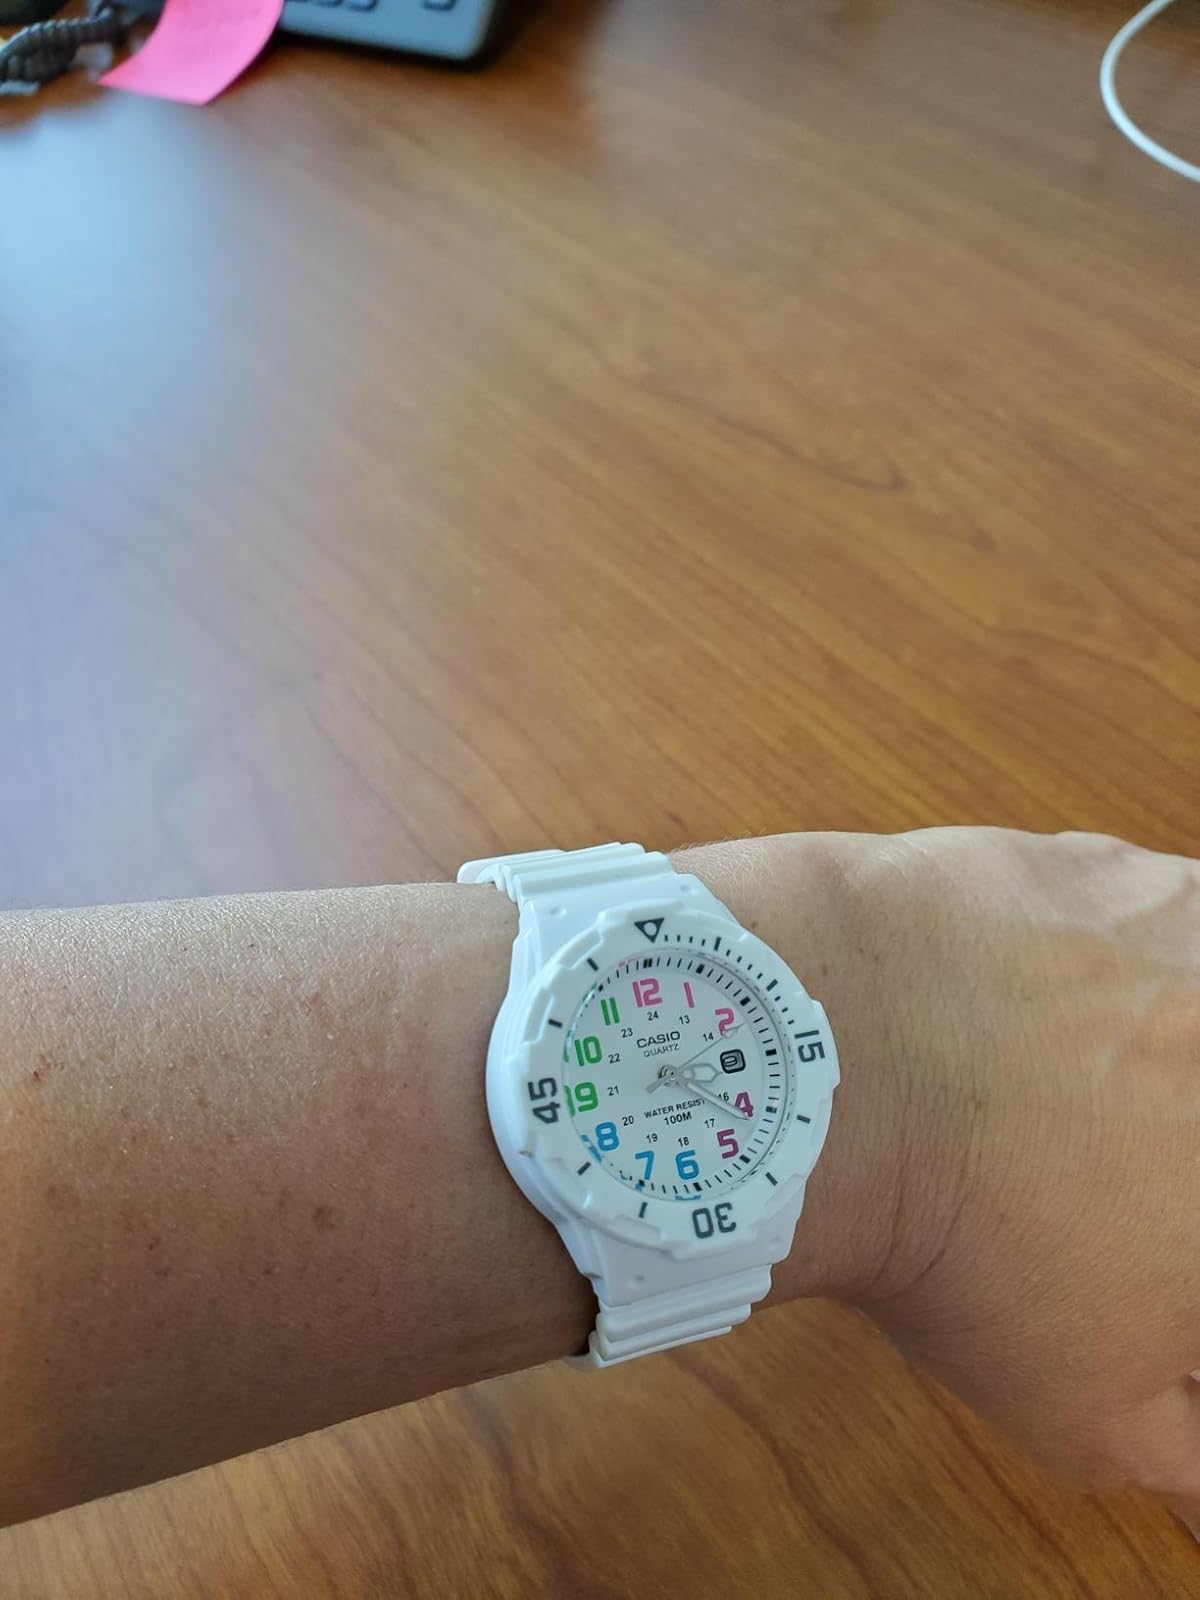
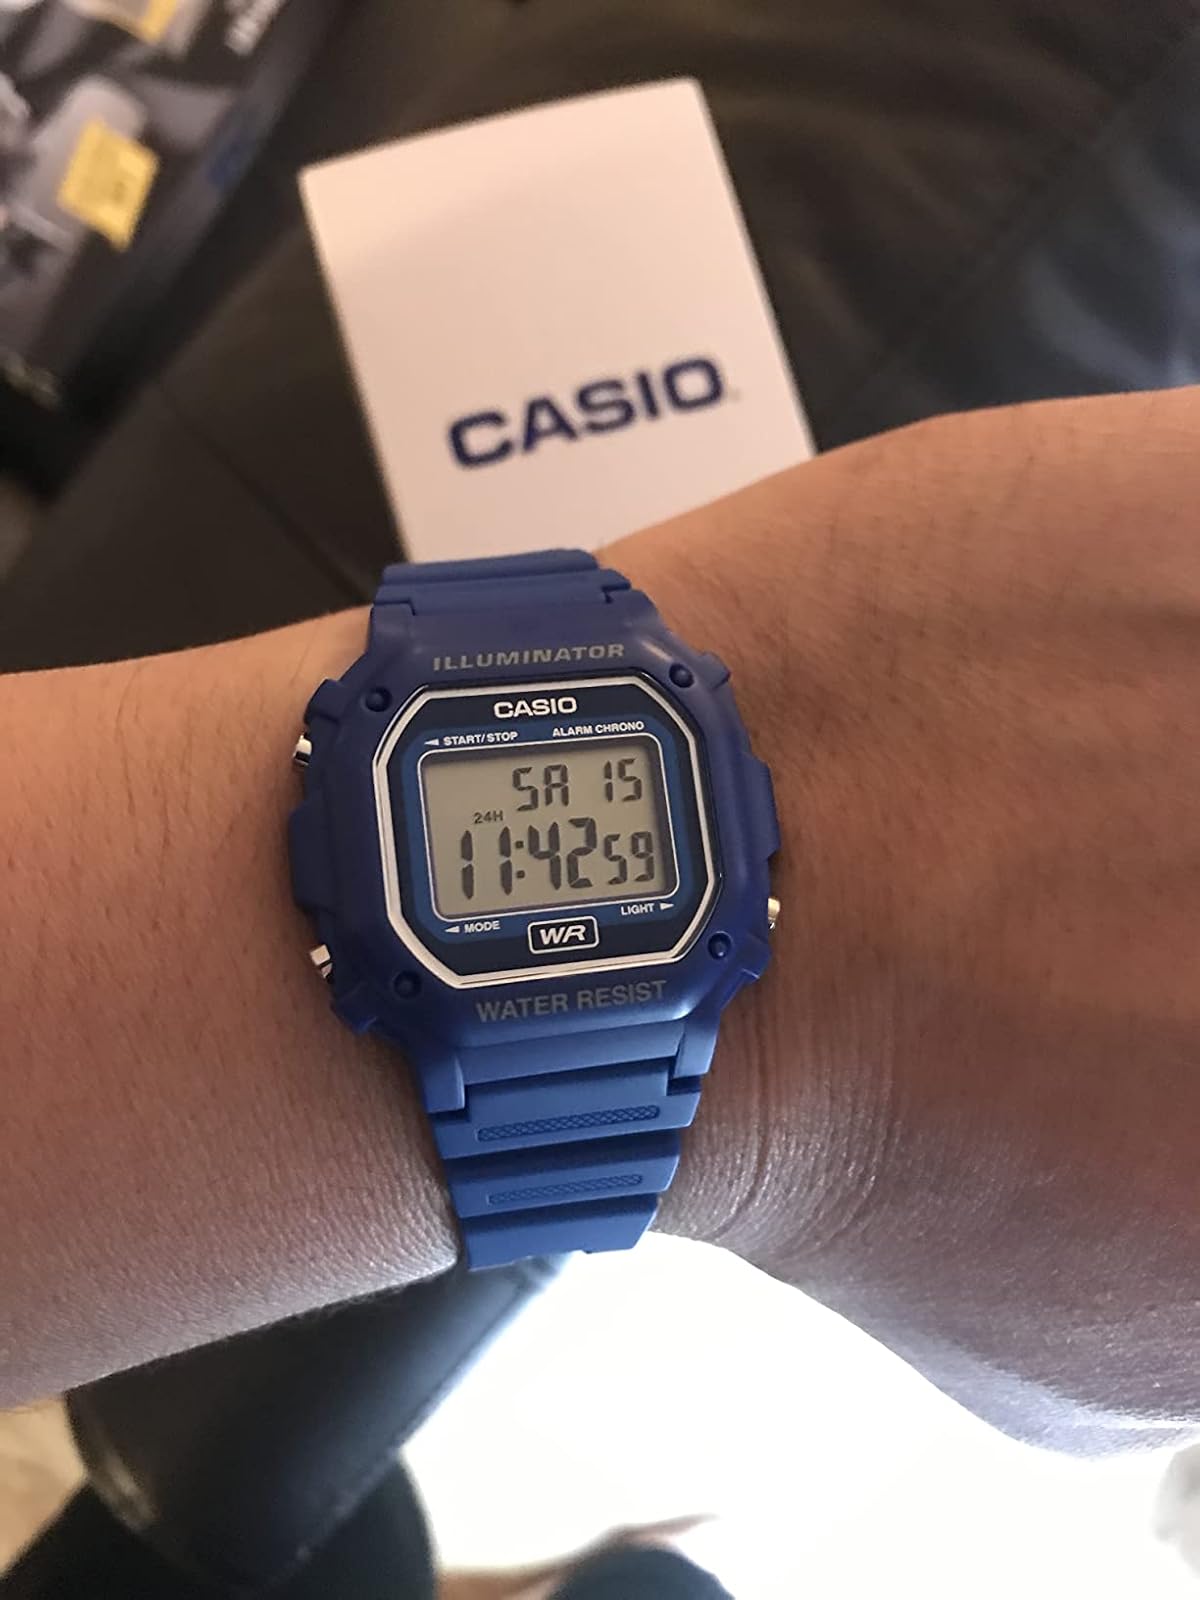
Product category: accessories_watch
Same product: no